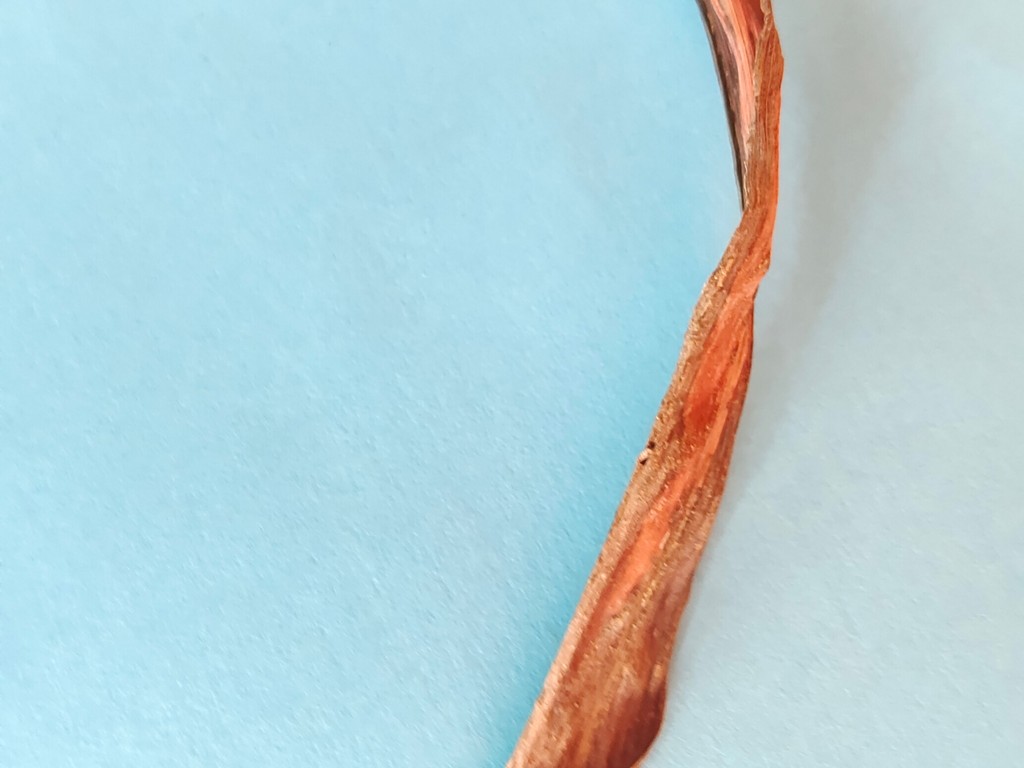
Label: Dried